Kashmir

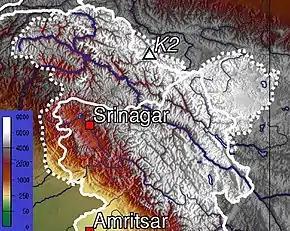
Topographic map of Kashmir

The region is divided among three countries in a territorial dispute: Pakistan controls the northwest portion (Northern Areas and Azad Jammu Kashmir), India controls the central and southern portion (Jammu and Kashmir) and Ladakh, and the People's Republic of China controls the northeastern portion (Aksai Chin and the Trans-Karakoram Tract). India controls the majority of the Siachen Glacier area, including the Saltoro Ridge passes, while Pakistan controls the lower territory just southwest of the Saltoro Ridge. India controls of the disputed territory, Pakistan controls , and the People's Republic of China controls the remaining .